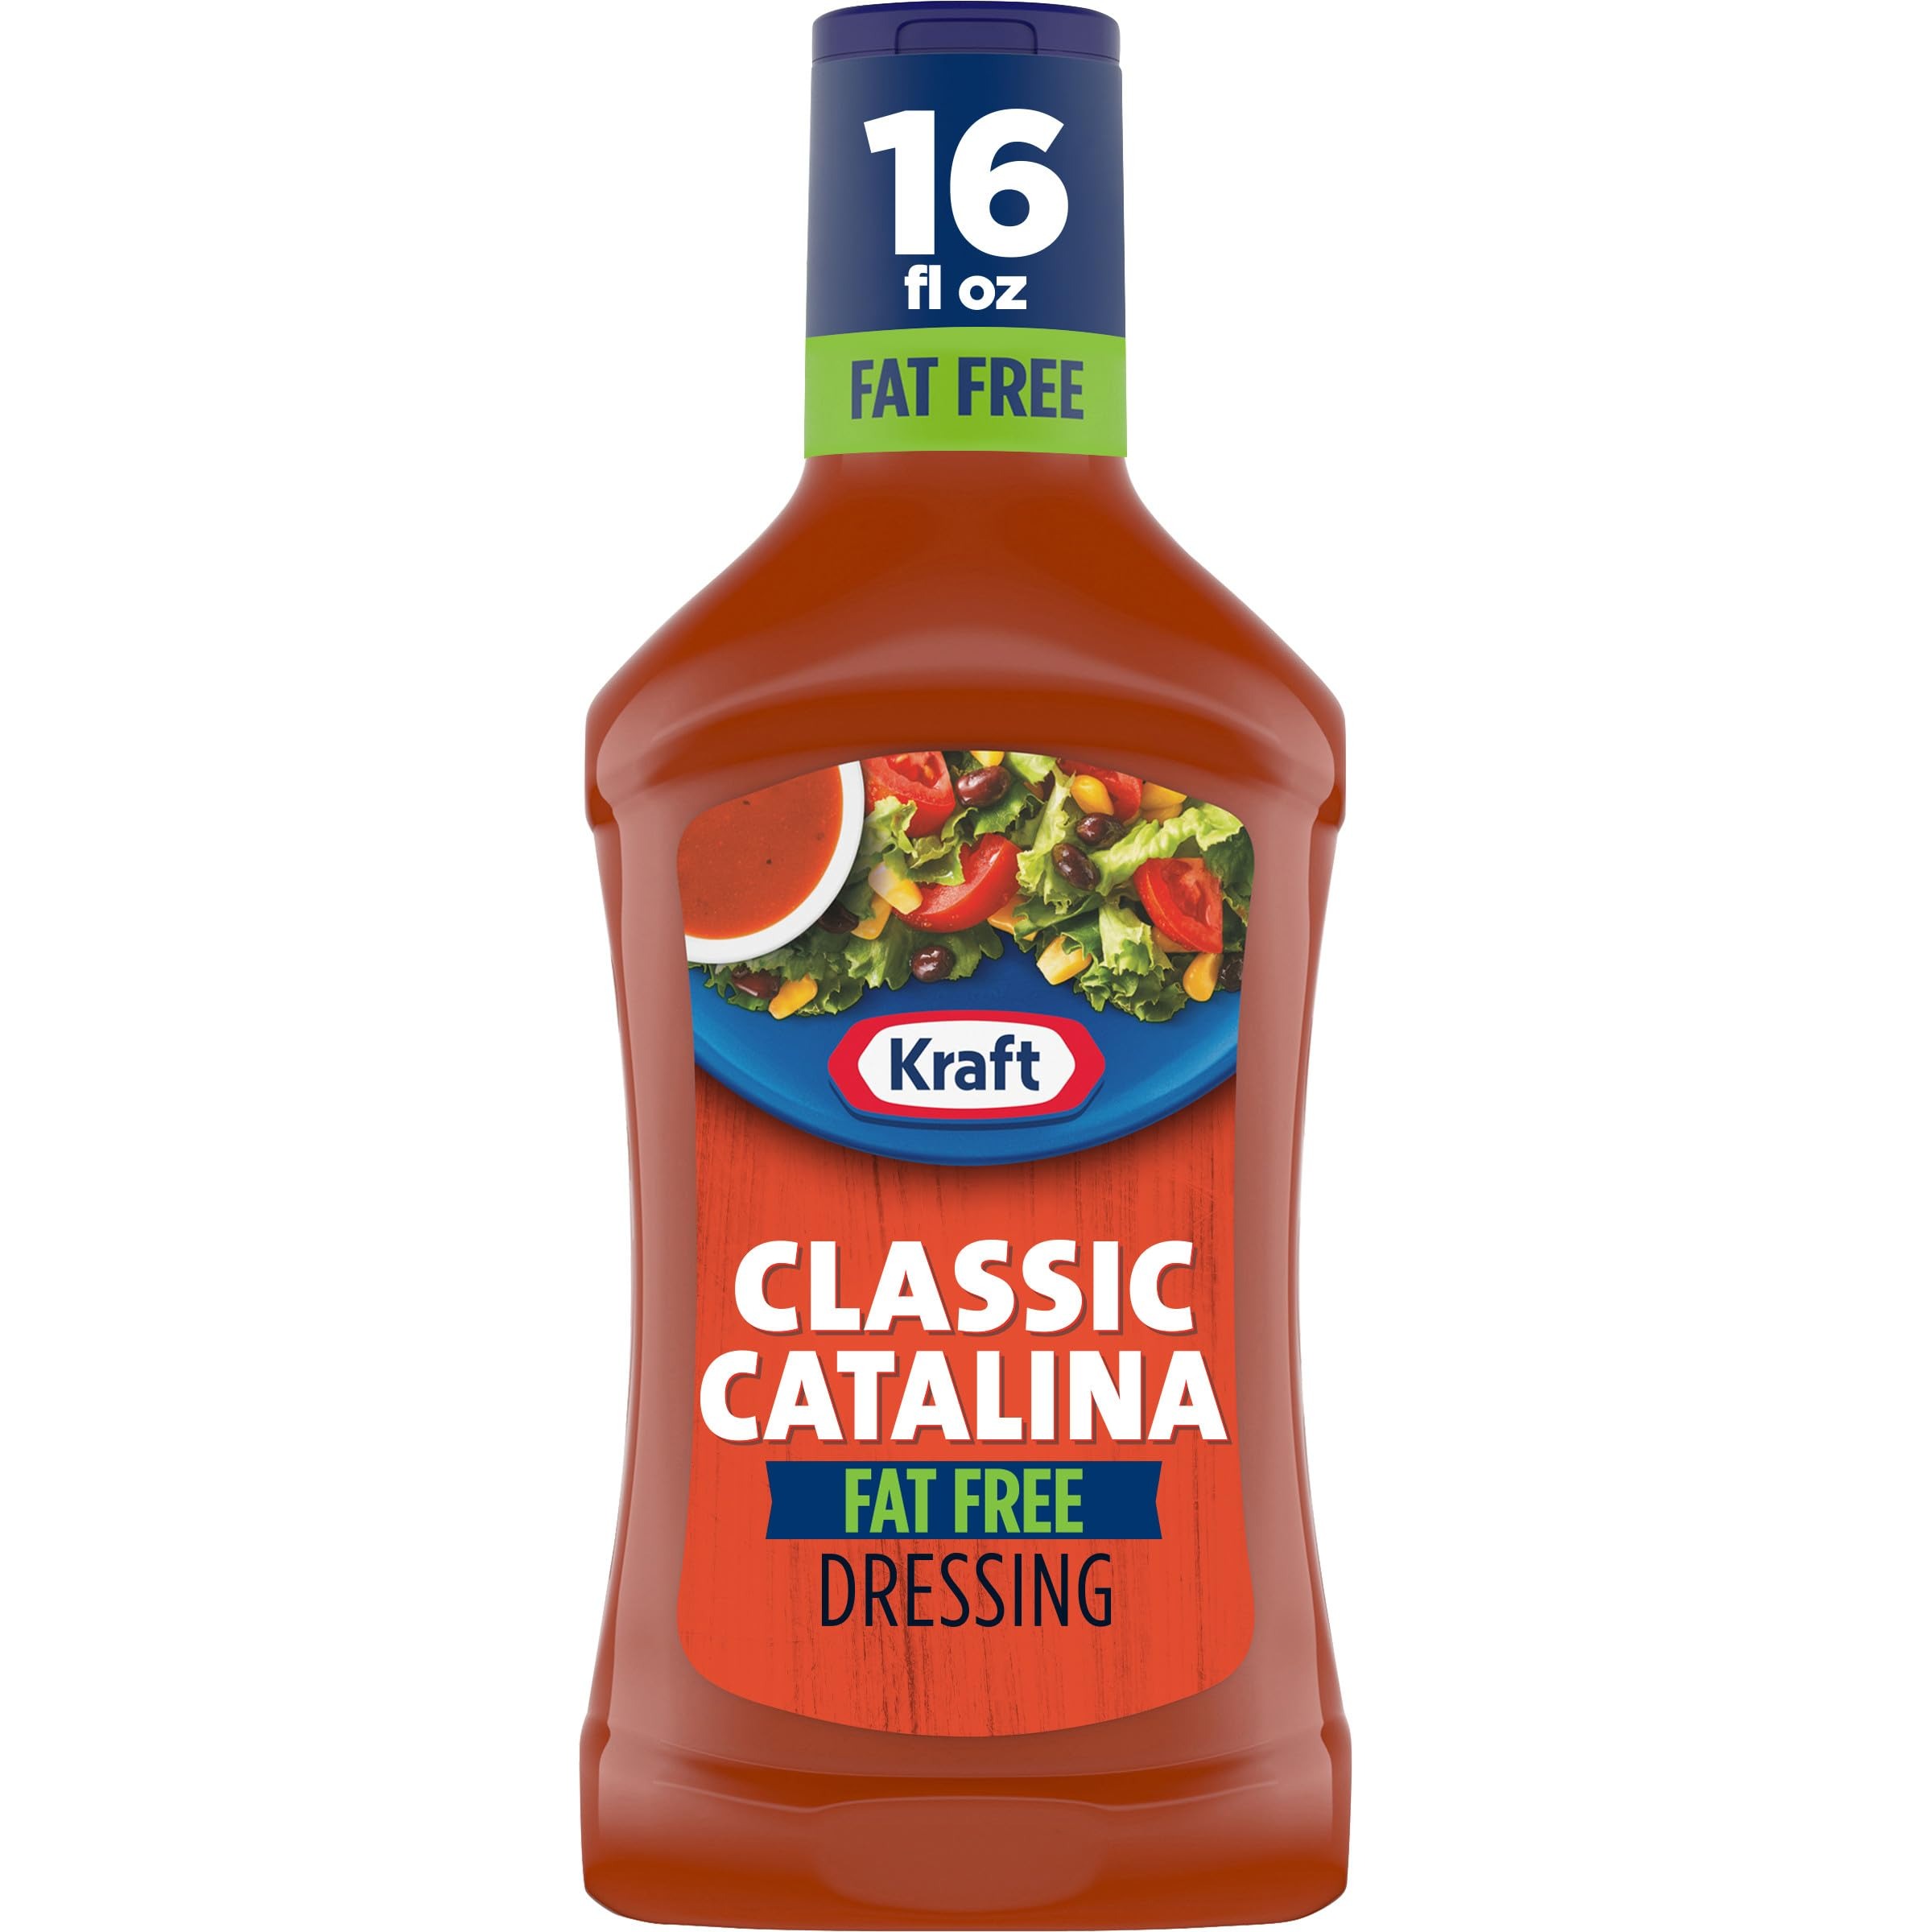
Item Name: Kraft Classic Catalina Fat Free Dressing, 16 fl oz Bottle
Bullet Point 1: One 16 fl oz bottle of Kraft Classic Catalina Fat Free Dressing
Bullet Point 2: Kraft Classic Catalina Fat Free Dressing is made with quality ingredients
Bullet Point 3: Catalina dressing has a tangy, sweet tomato taste with none of the fat
Bullet Point 4: Fat free dressing contains no artificial flavors or added MSG
Bullet Point 5: Zesty blend of ingredients delivers a sweet, zesty and bold flavor
Bullet Point 6: Catalina dressing makes a wonderful complement to your favorite salad, marinade or dipping sauce
Bullet Point 7: Delicious as a salad topper and great on sandwiches
Bullet Point 8: Squeezable bottle for easy, controlled application
Value: 16.0
Unit: Fl Oz

Price: 3.29